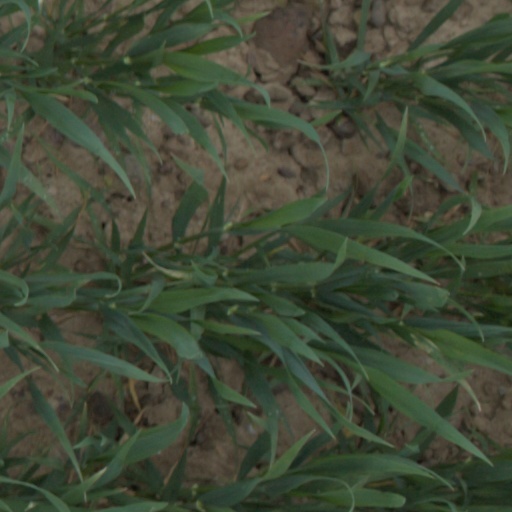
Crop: wheat